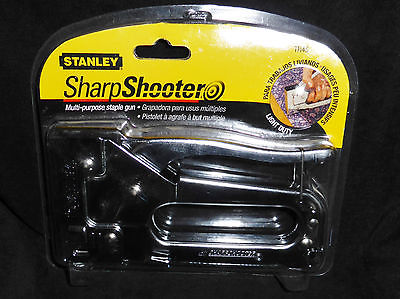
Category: stapler